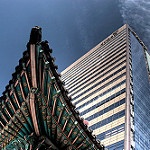
Scene: Outdoor